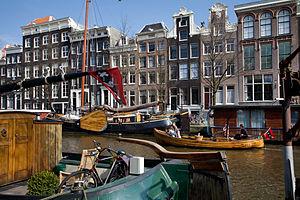
Les canaux d'Amsterdam s'étendent sur un total de plus de cent kilomètres, avec quelque 1 500 ponts qui les traversent, reliant environ 90 îles.